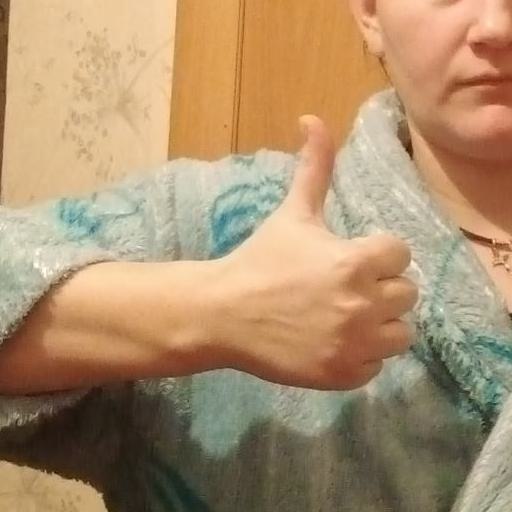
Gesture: like